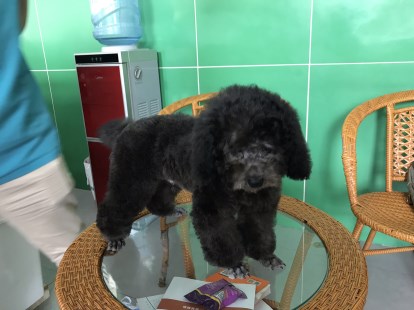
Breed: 7449-n000128-teddy